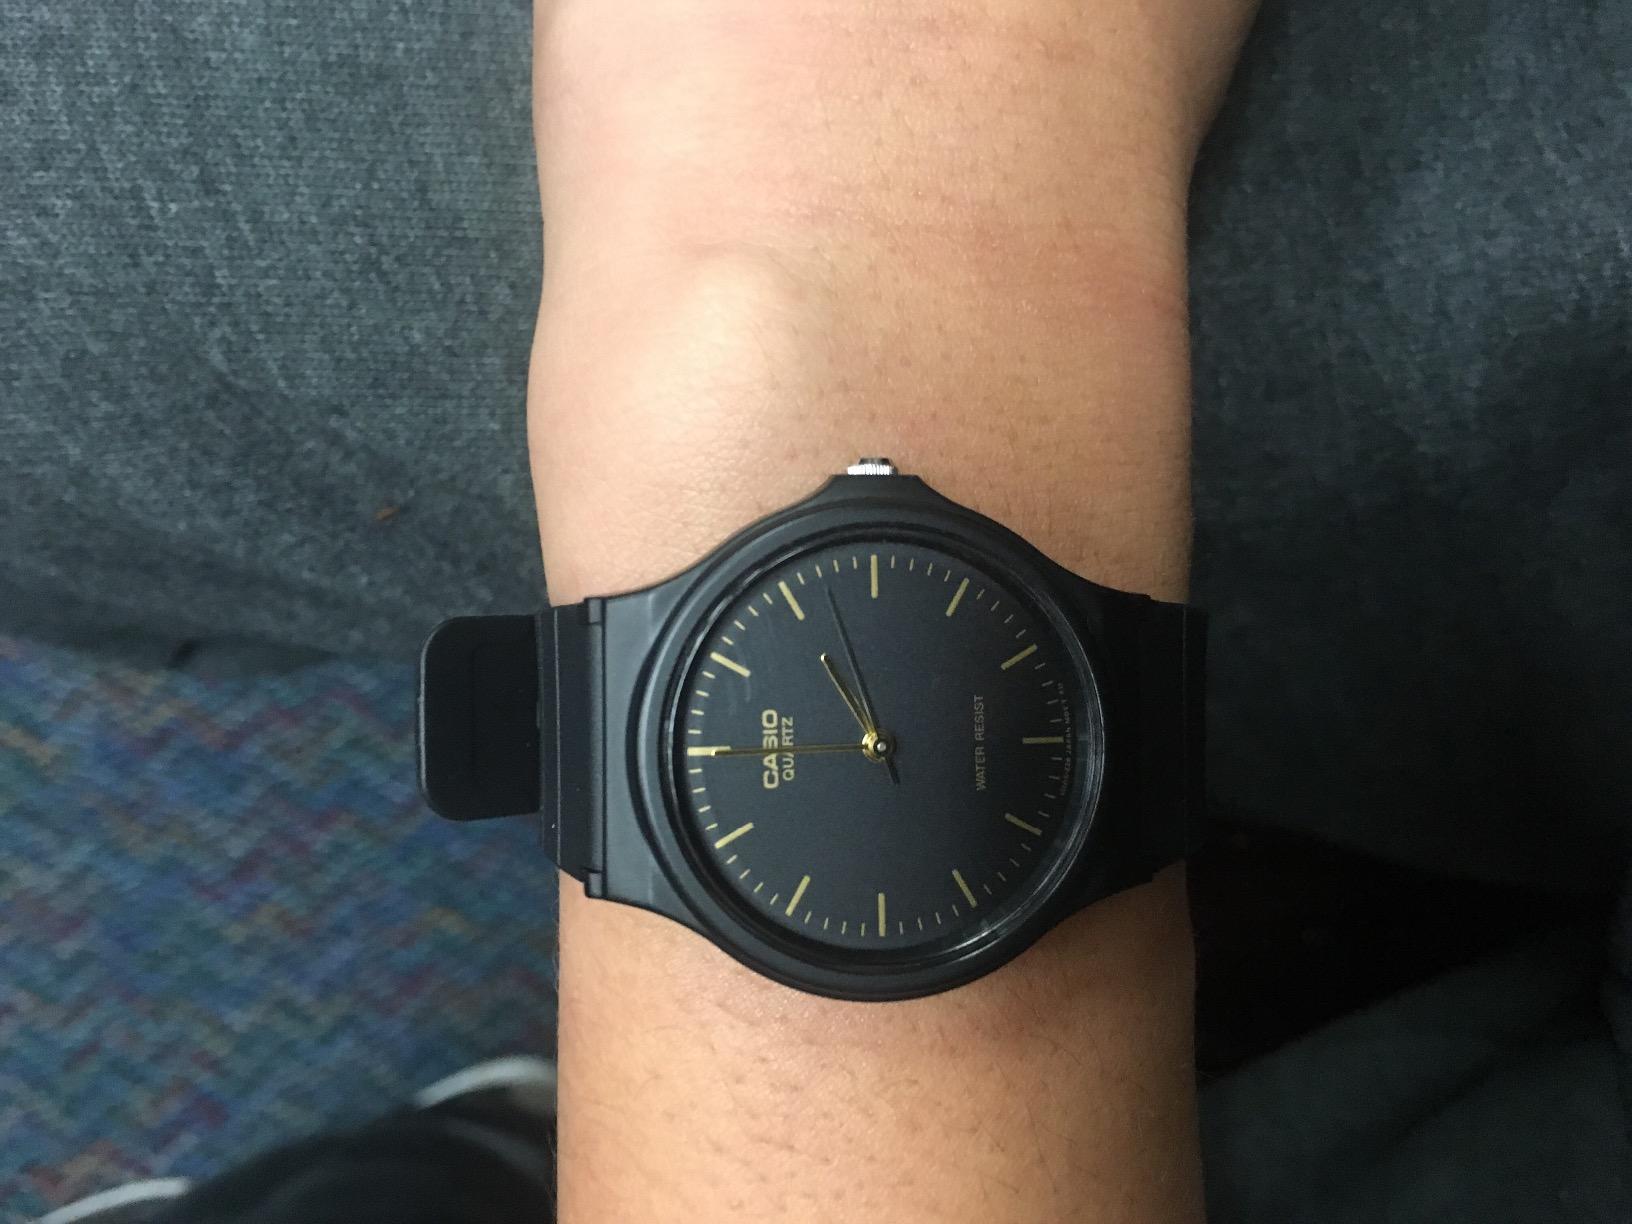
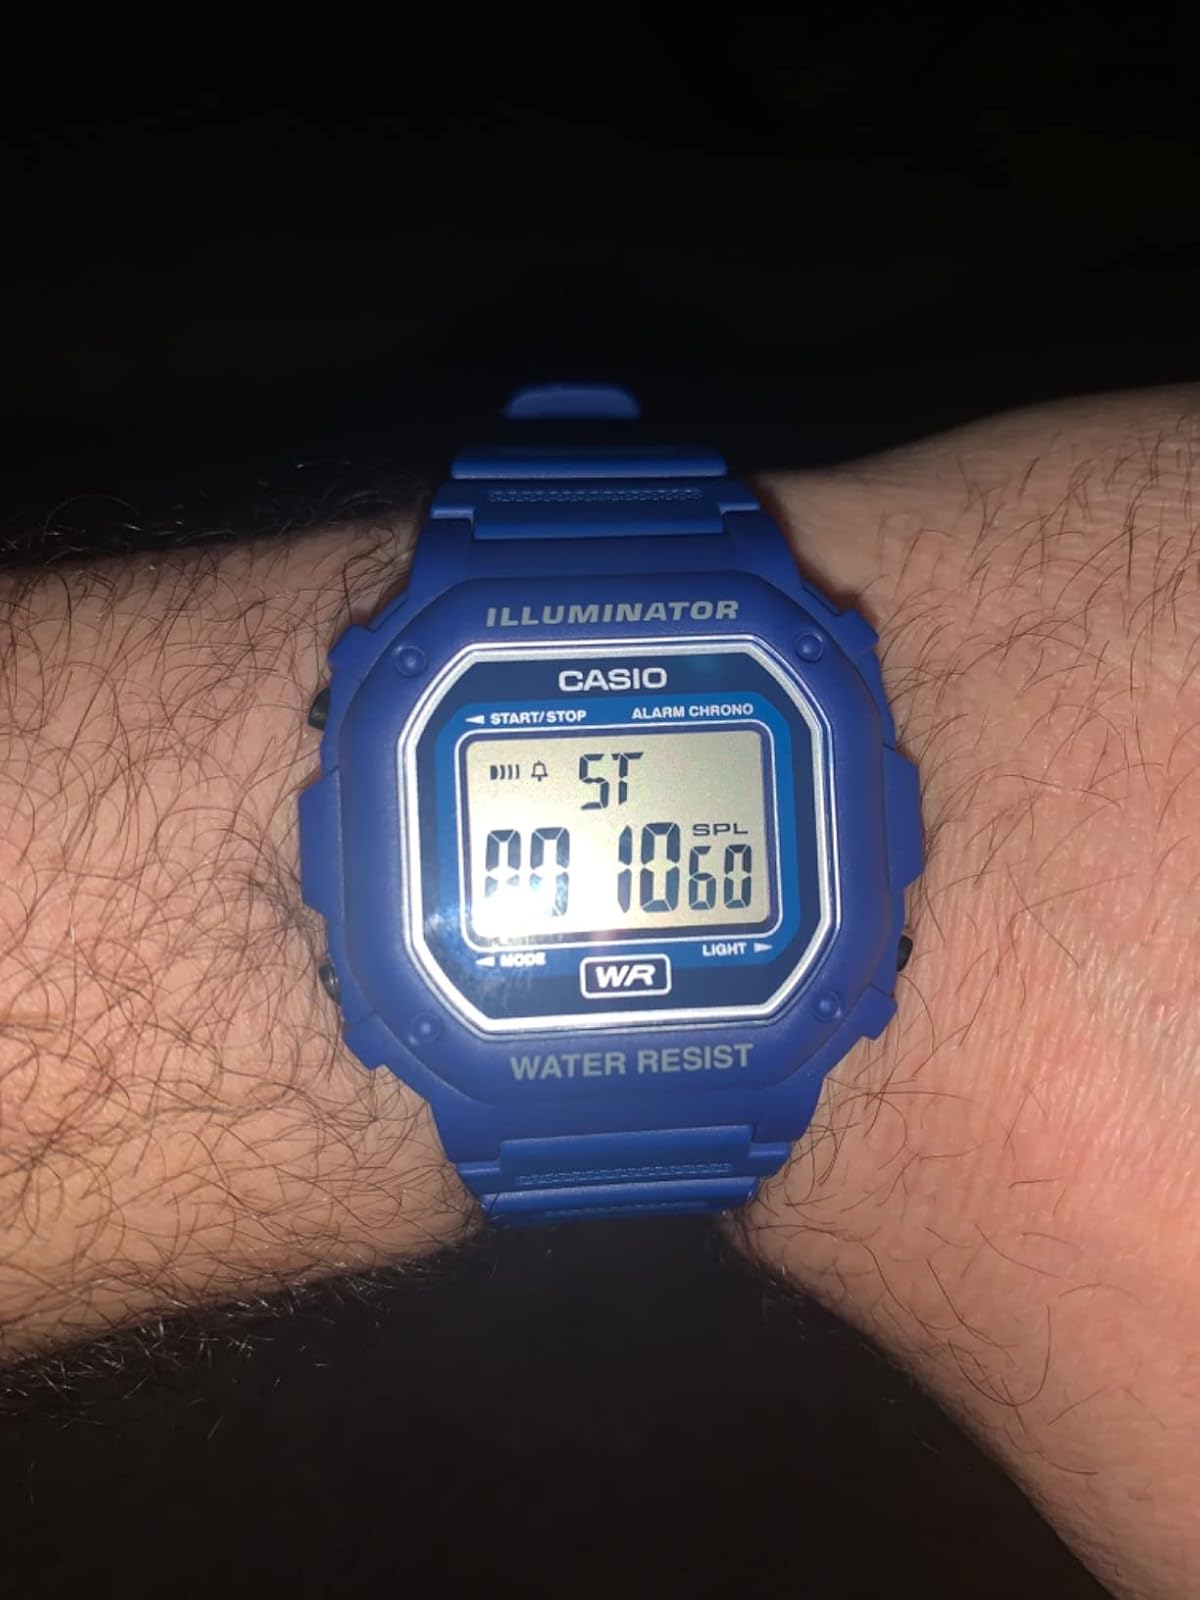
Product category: accessories_watch
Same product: no